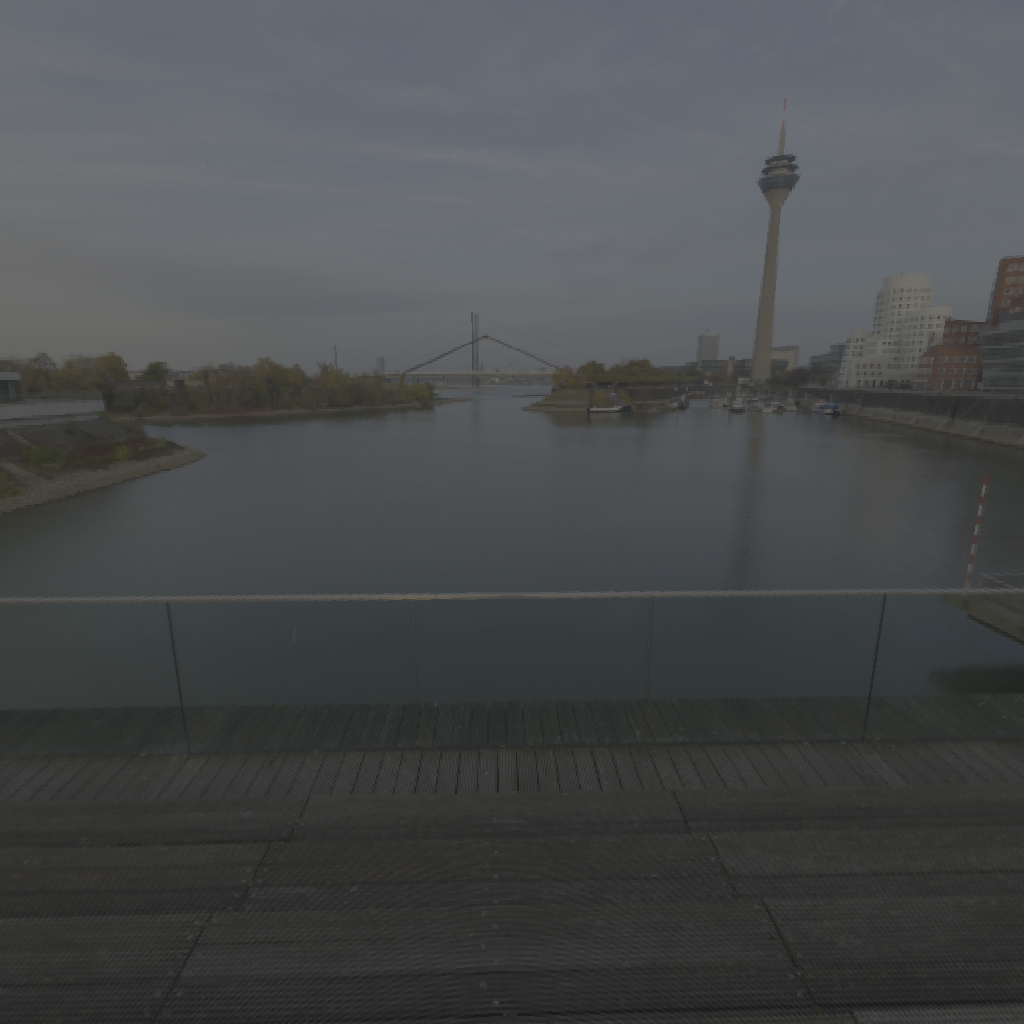
scene-linear HDR photo, Dusseldorf Bridge, outdoor, bridge, path, building, city, river, urban, sunrise-sunset, partly cloudy, low contrast, natural light, high dynamic range, physically based lighting